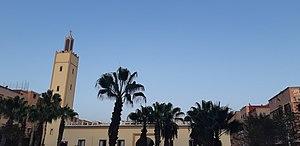
Aït Melloul est une ville marocaine, située à 15 km au sud d'Agadir, proche de l'embouchure du fleuve Souss, dans la région Souss-Massa. La ville comptait 171847 habitants lors du recensement de 2014.